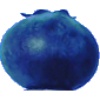
Label: huckleberry